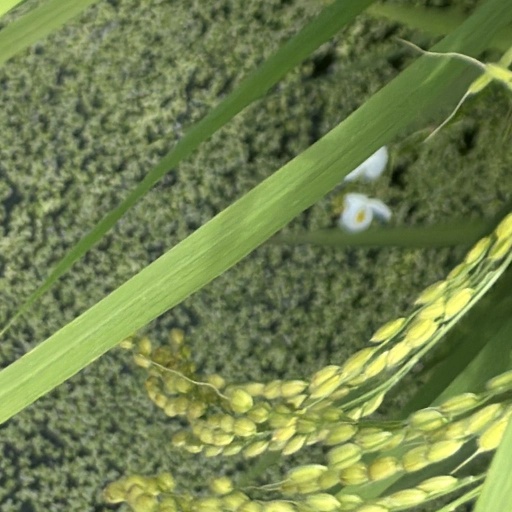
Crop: rice